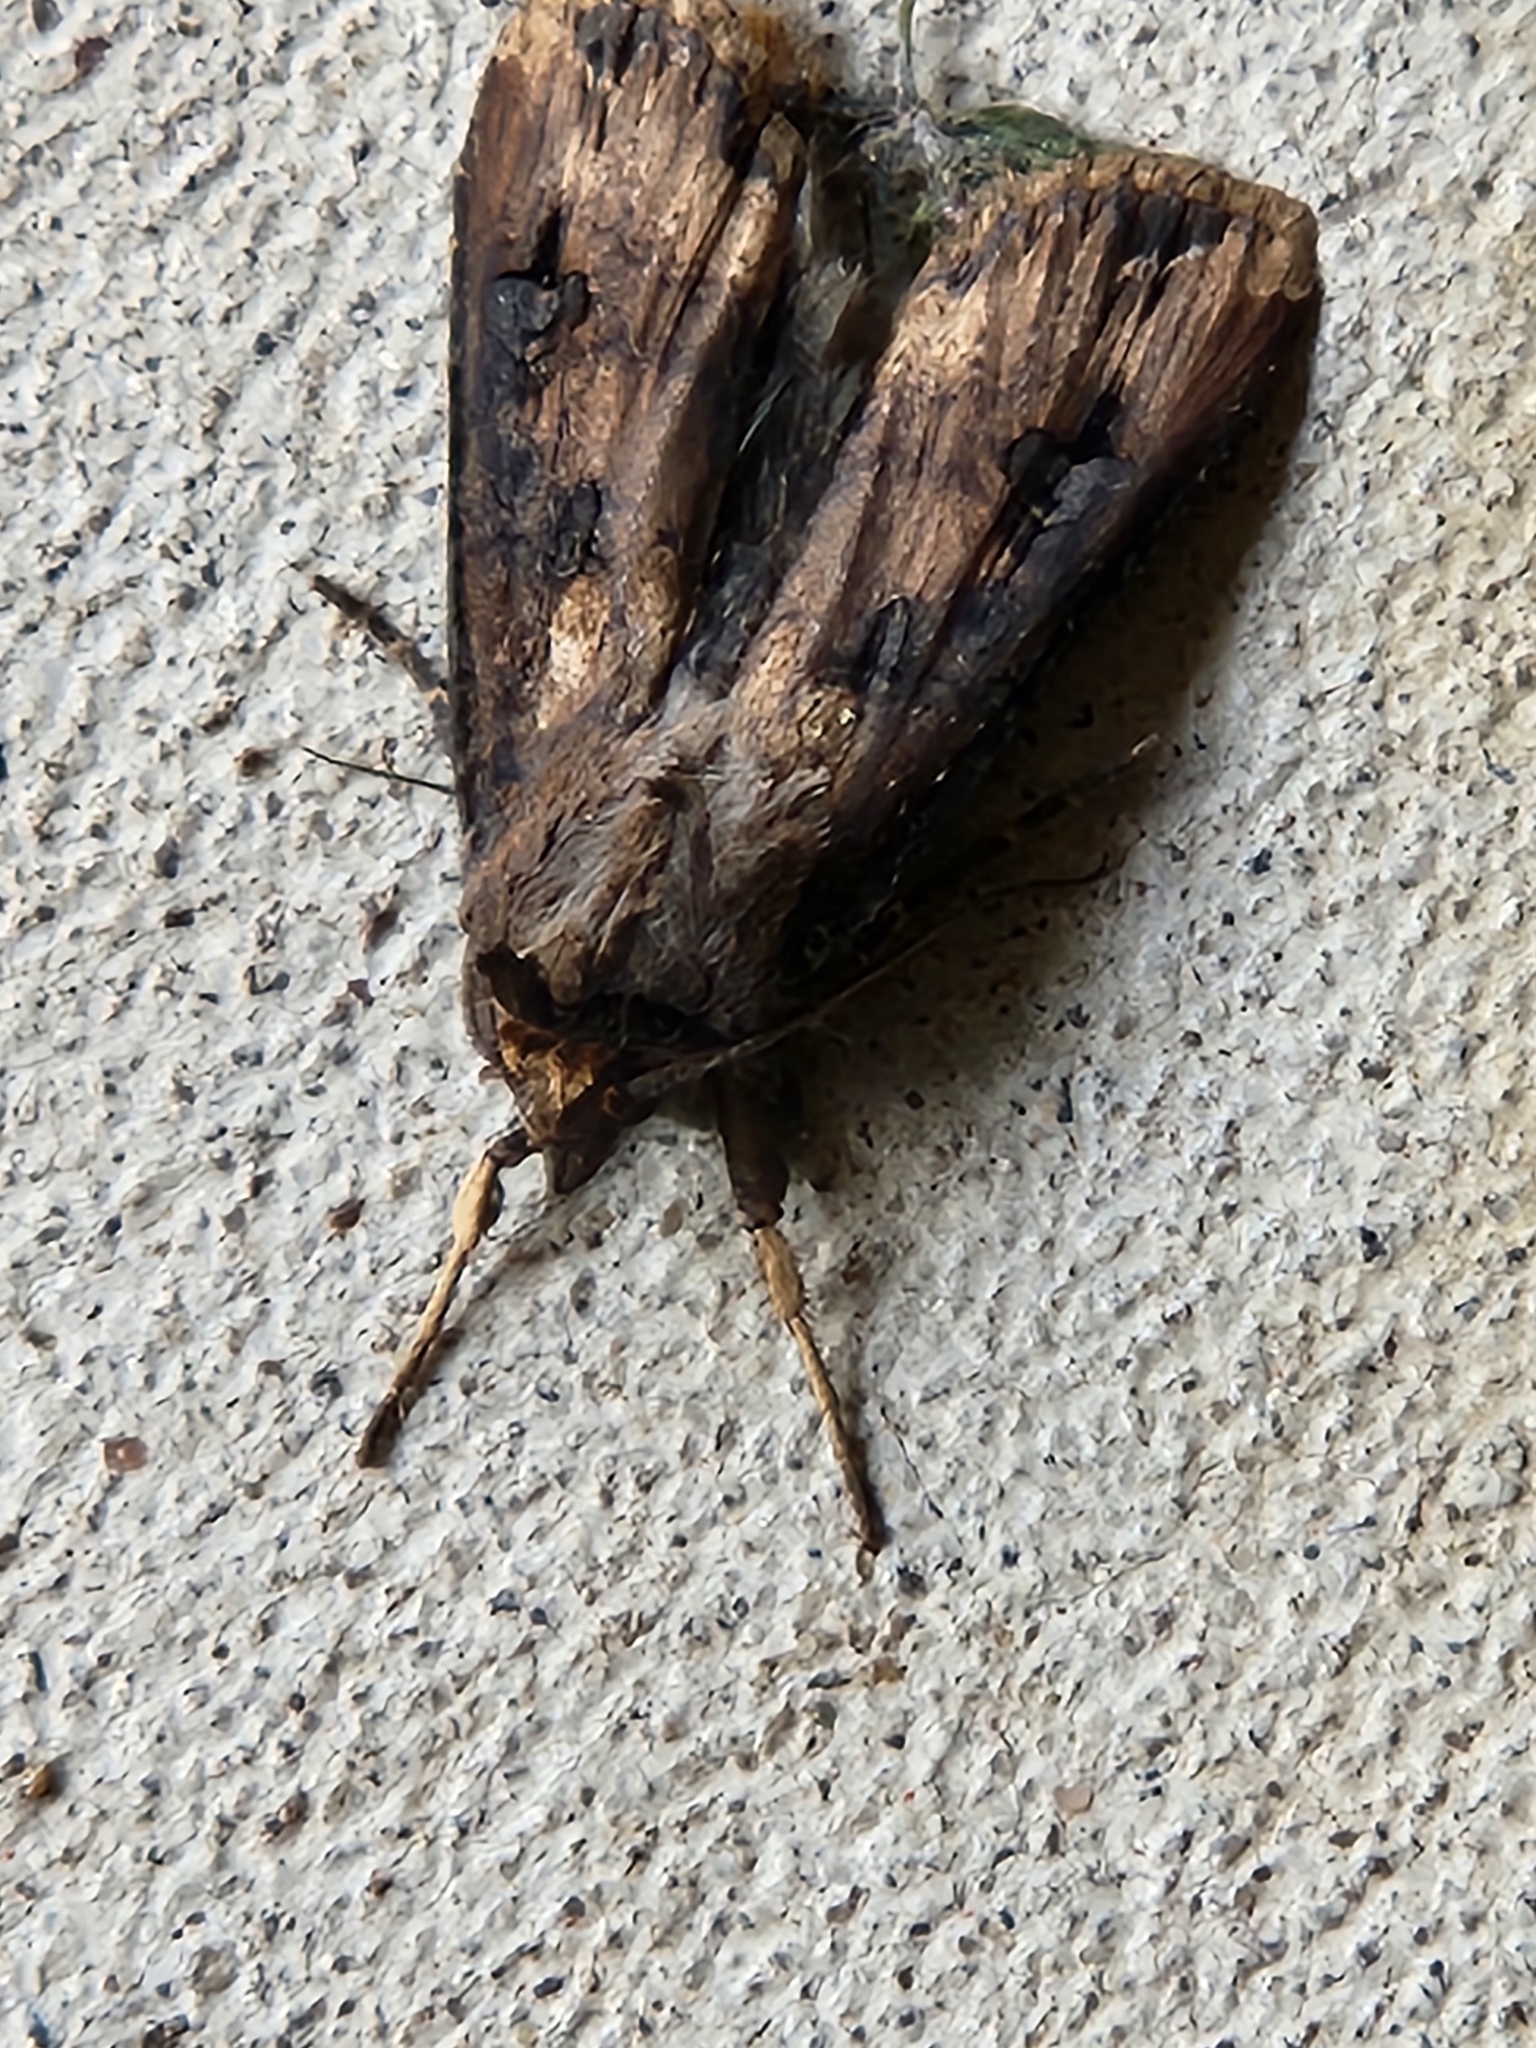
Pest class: cutworms